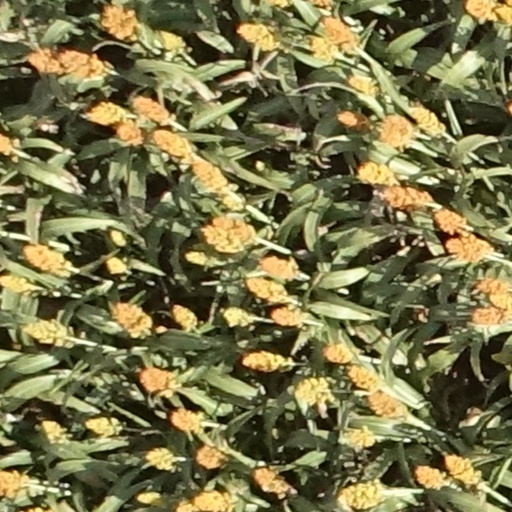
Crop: sorghum